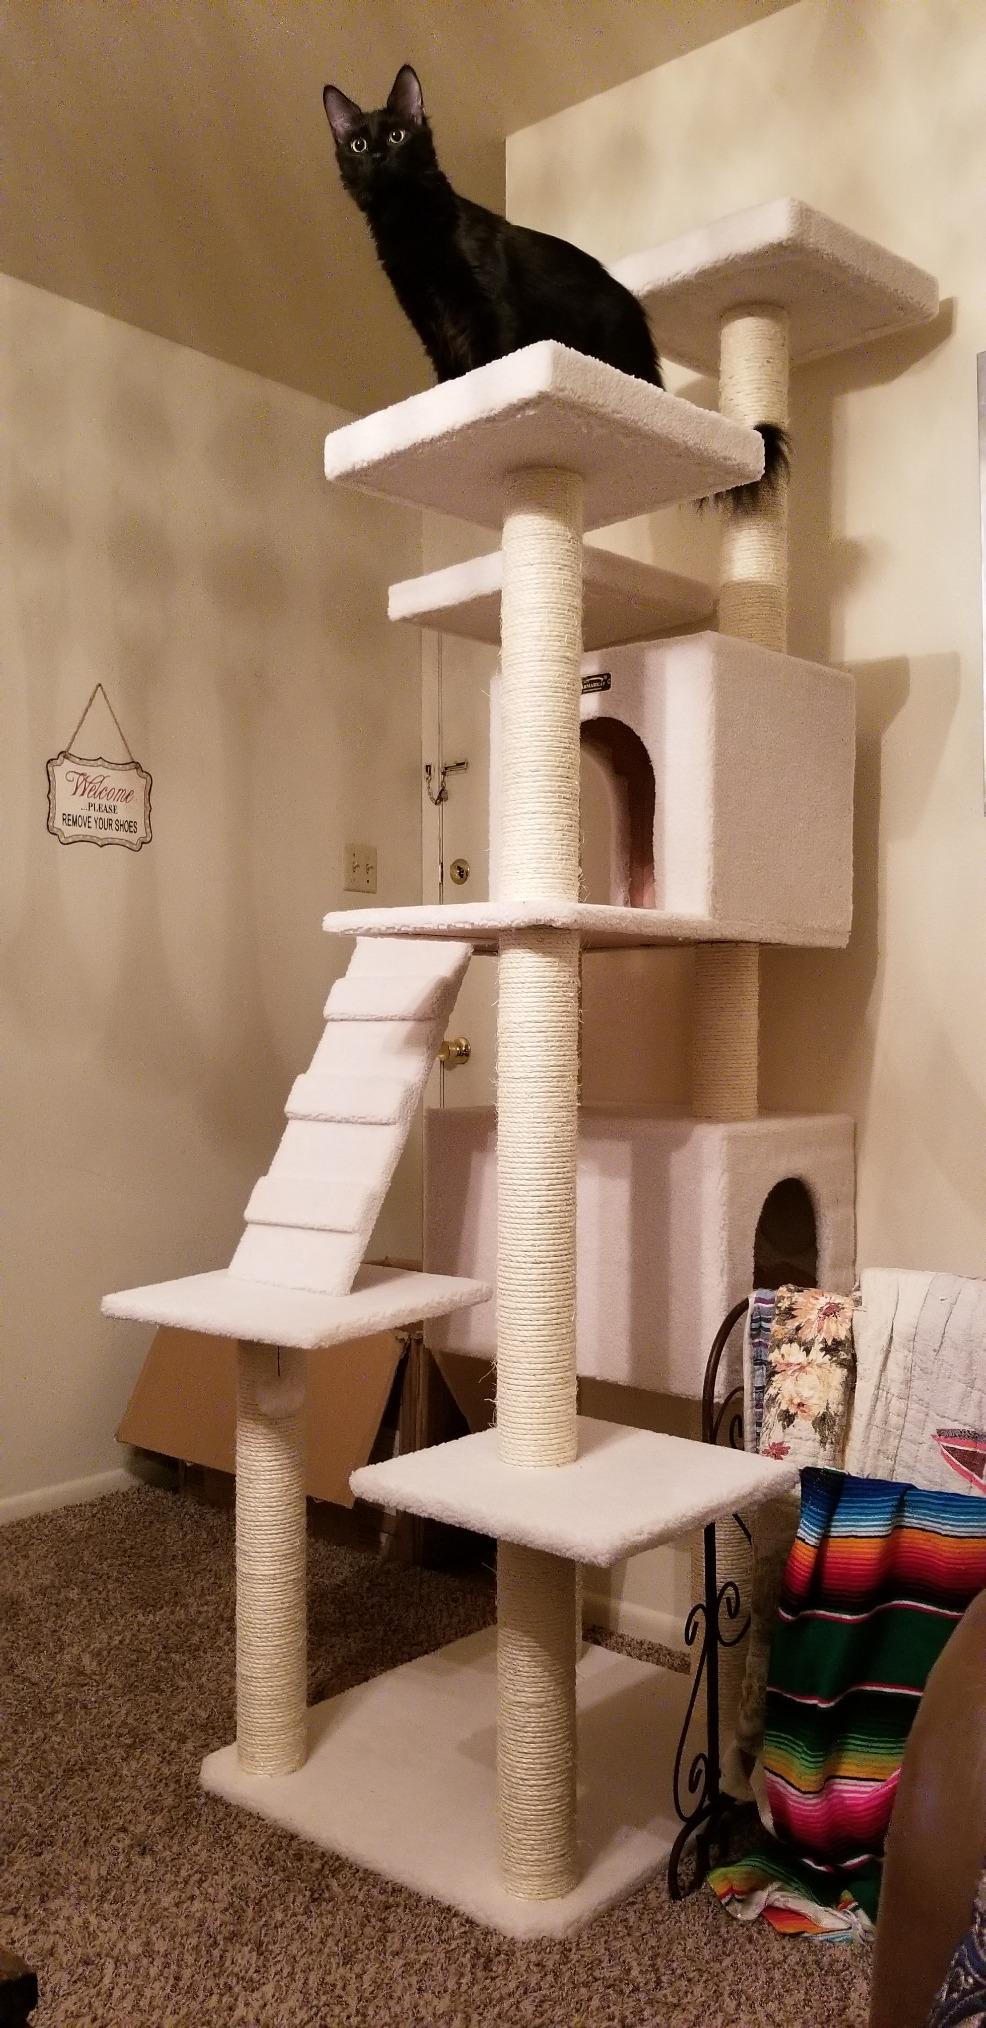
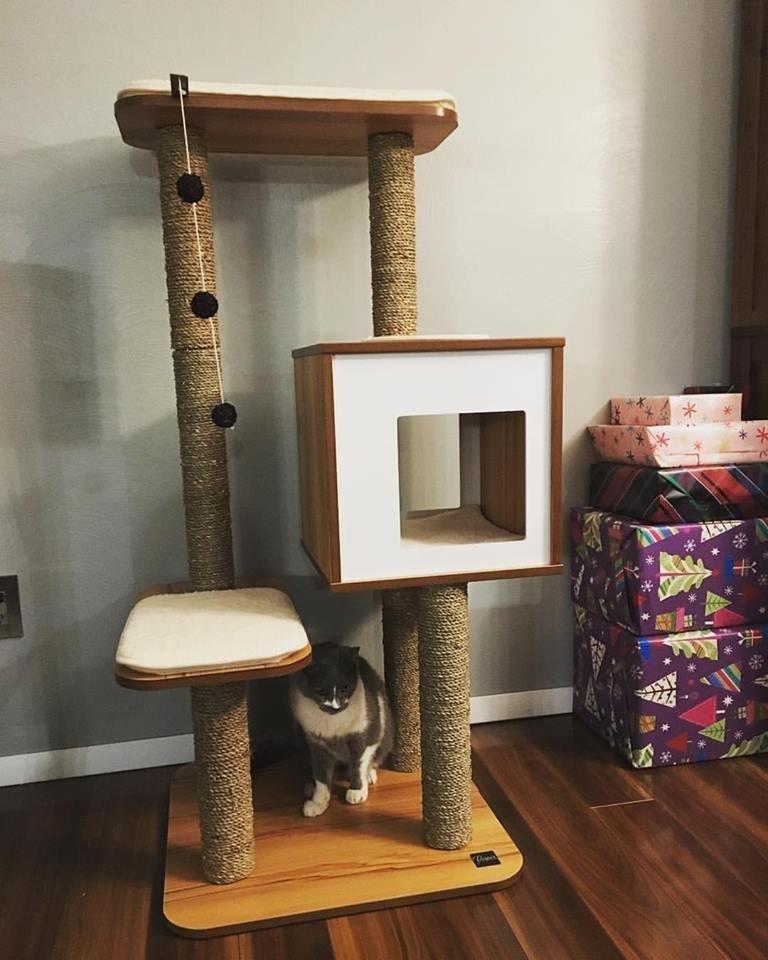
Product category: items_cat tree
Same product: no